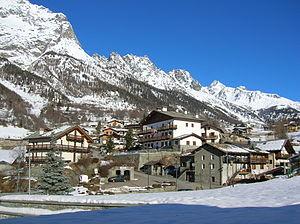
Oyace est une commune italienne de la Vallée d'Aoste faisant partie de la communauté de montagne Grand-Combin.